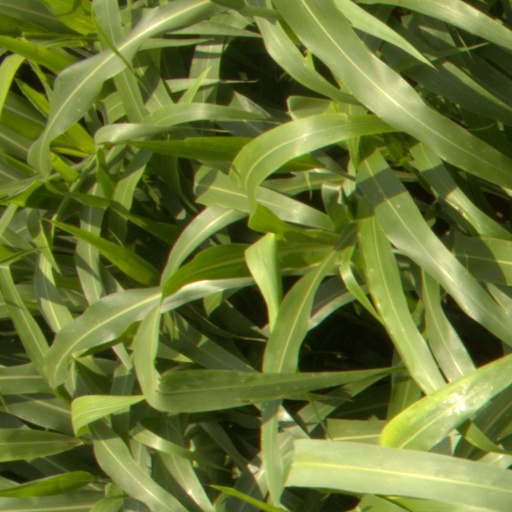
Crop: sorghum